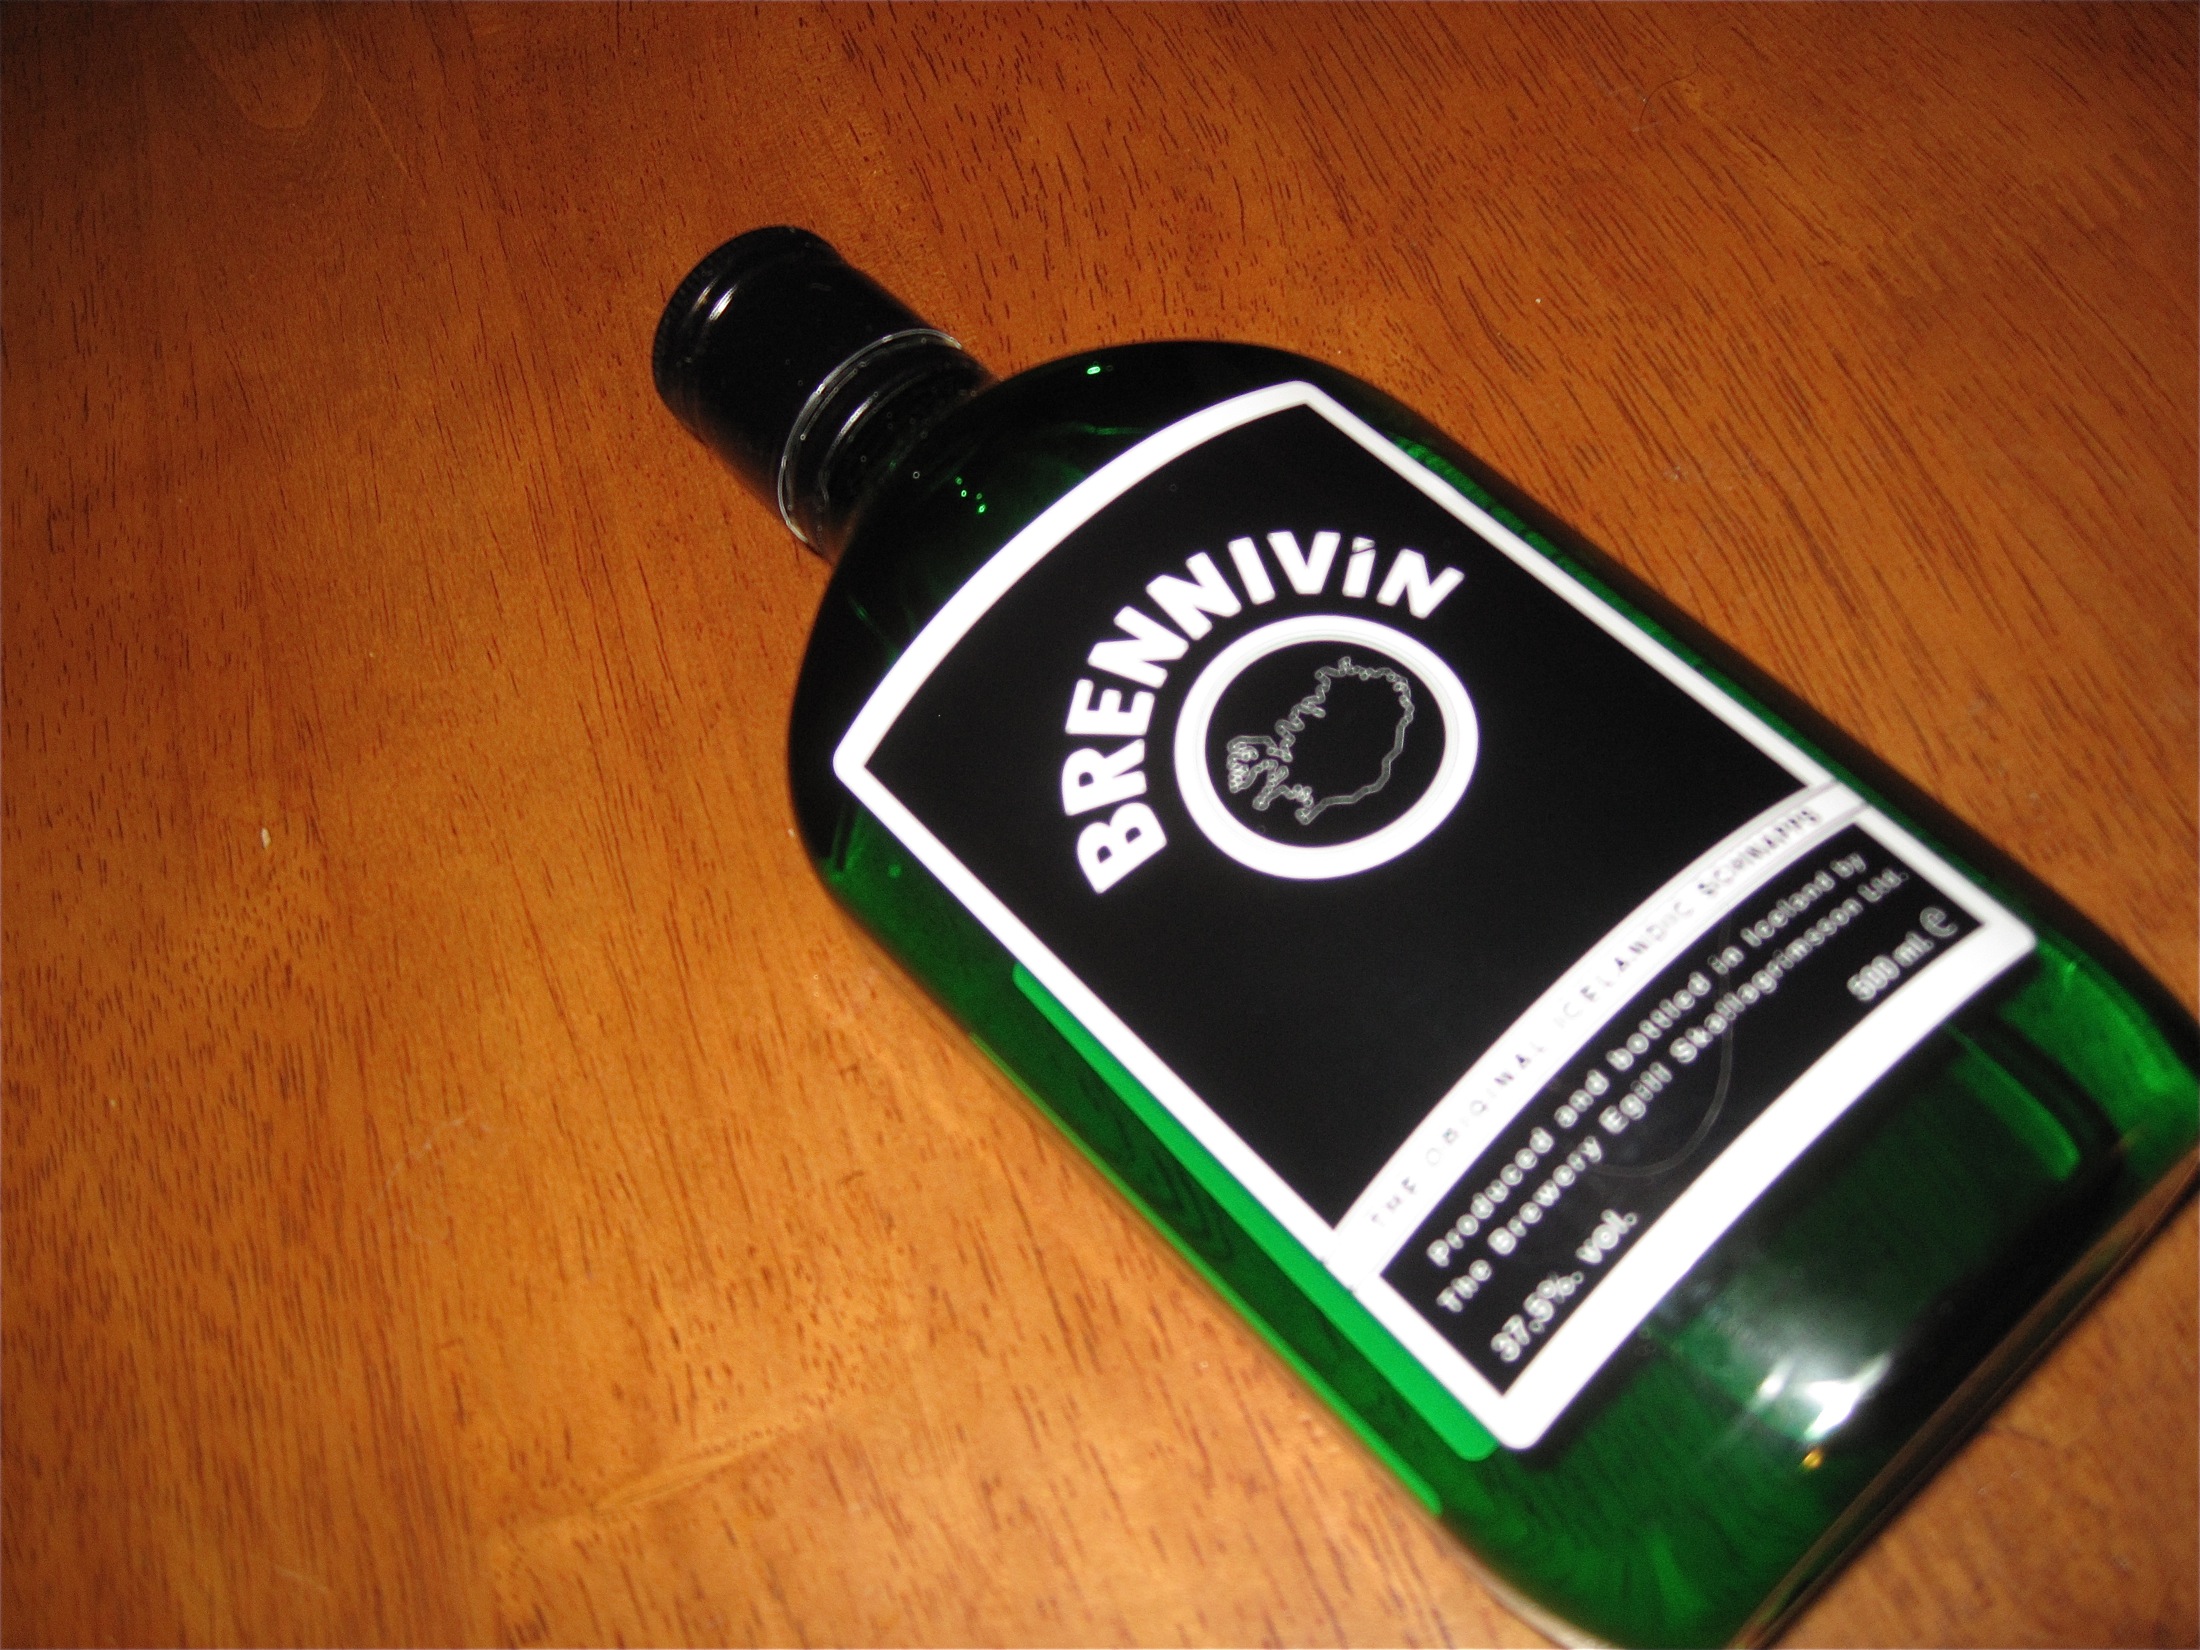
skateboard, drink, bottle, iceland, sports equipment, longboard, liqueur, skateboarding equipment and supplies, distilled beverage